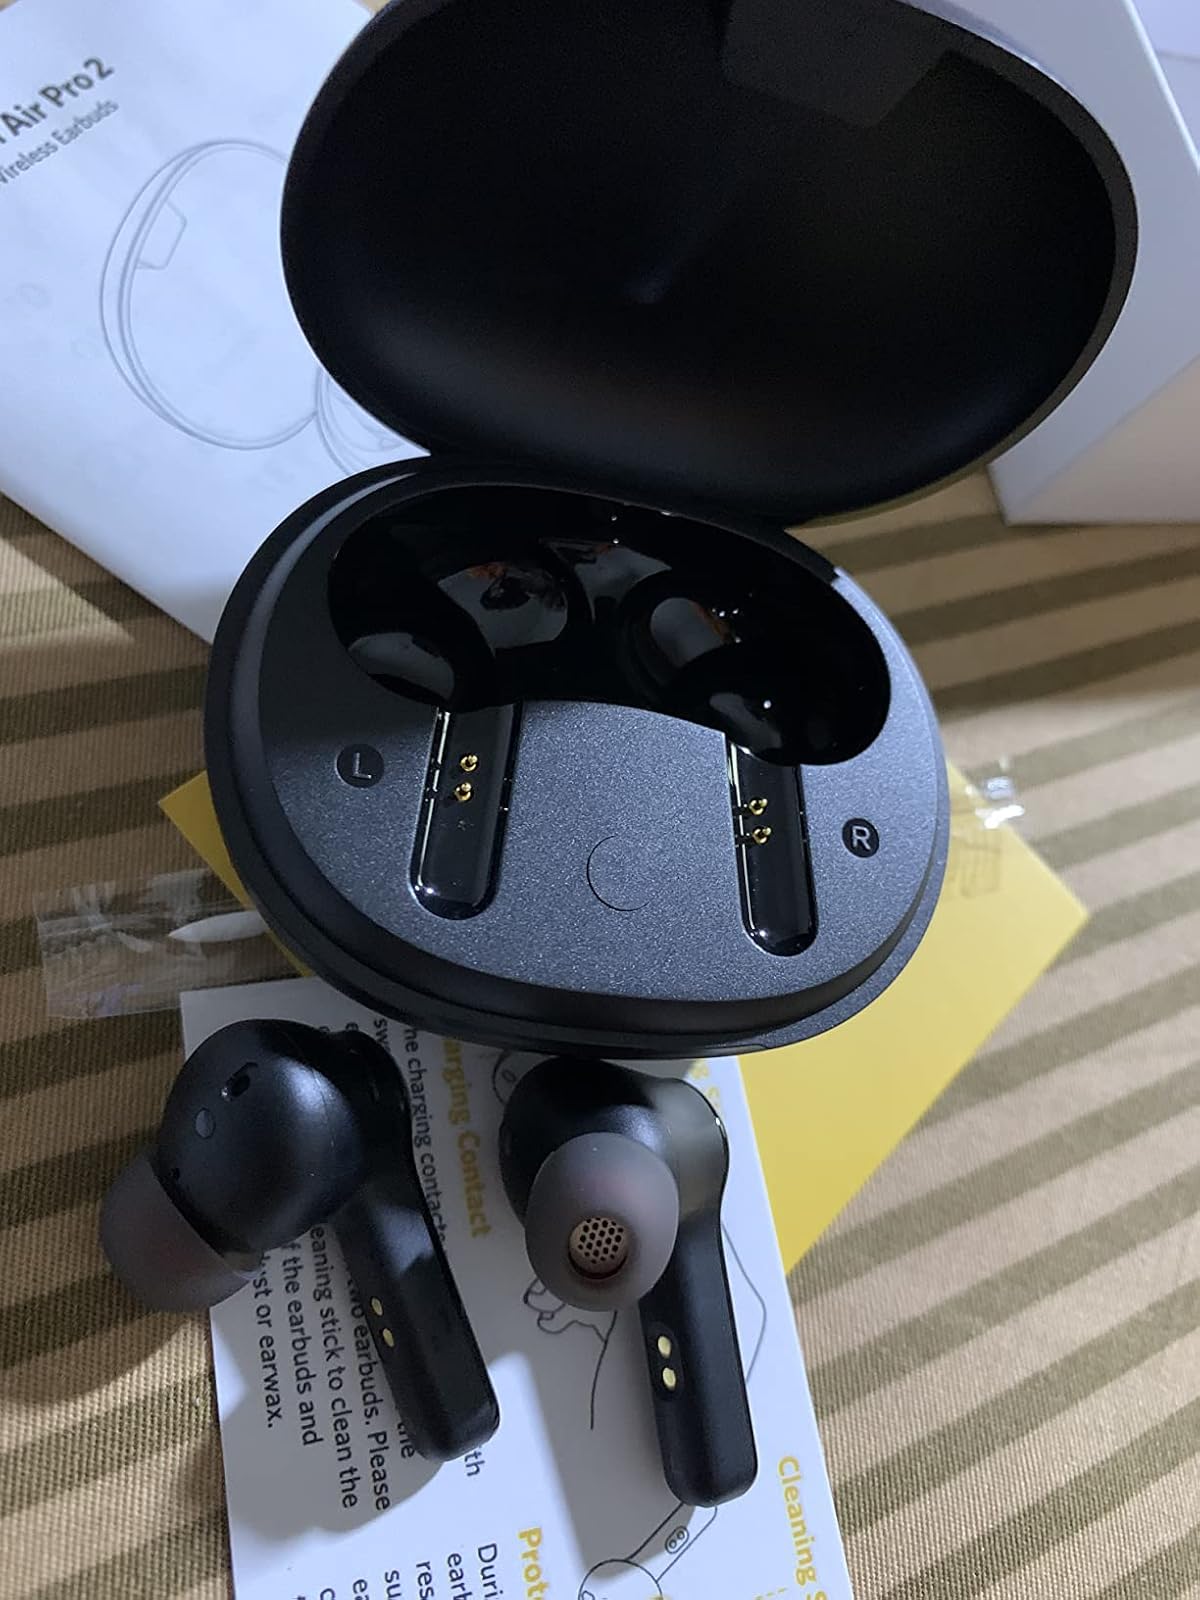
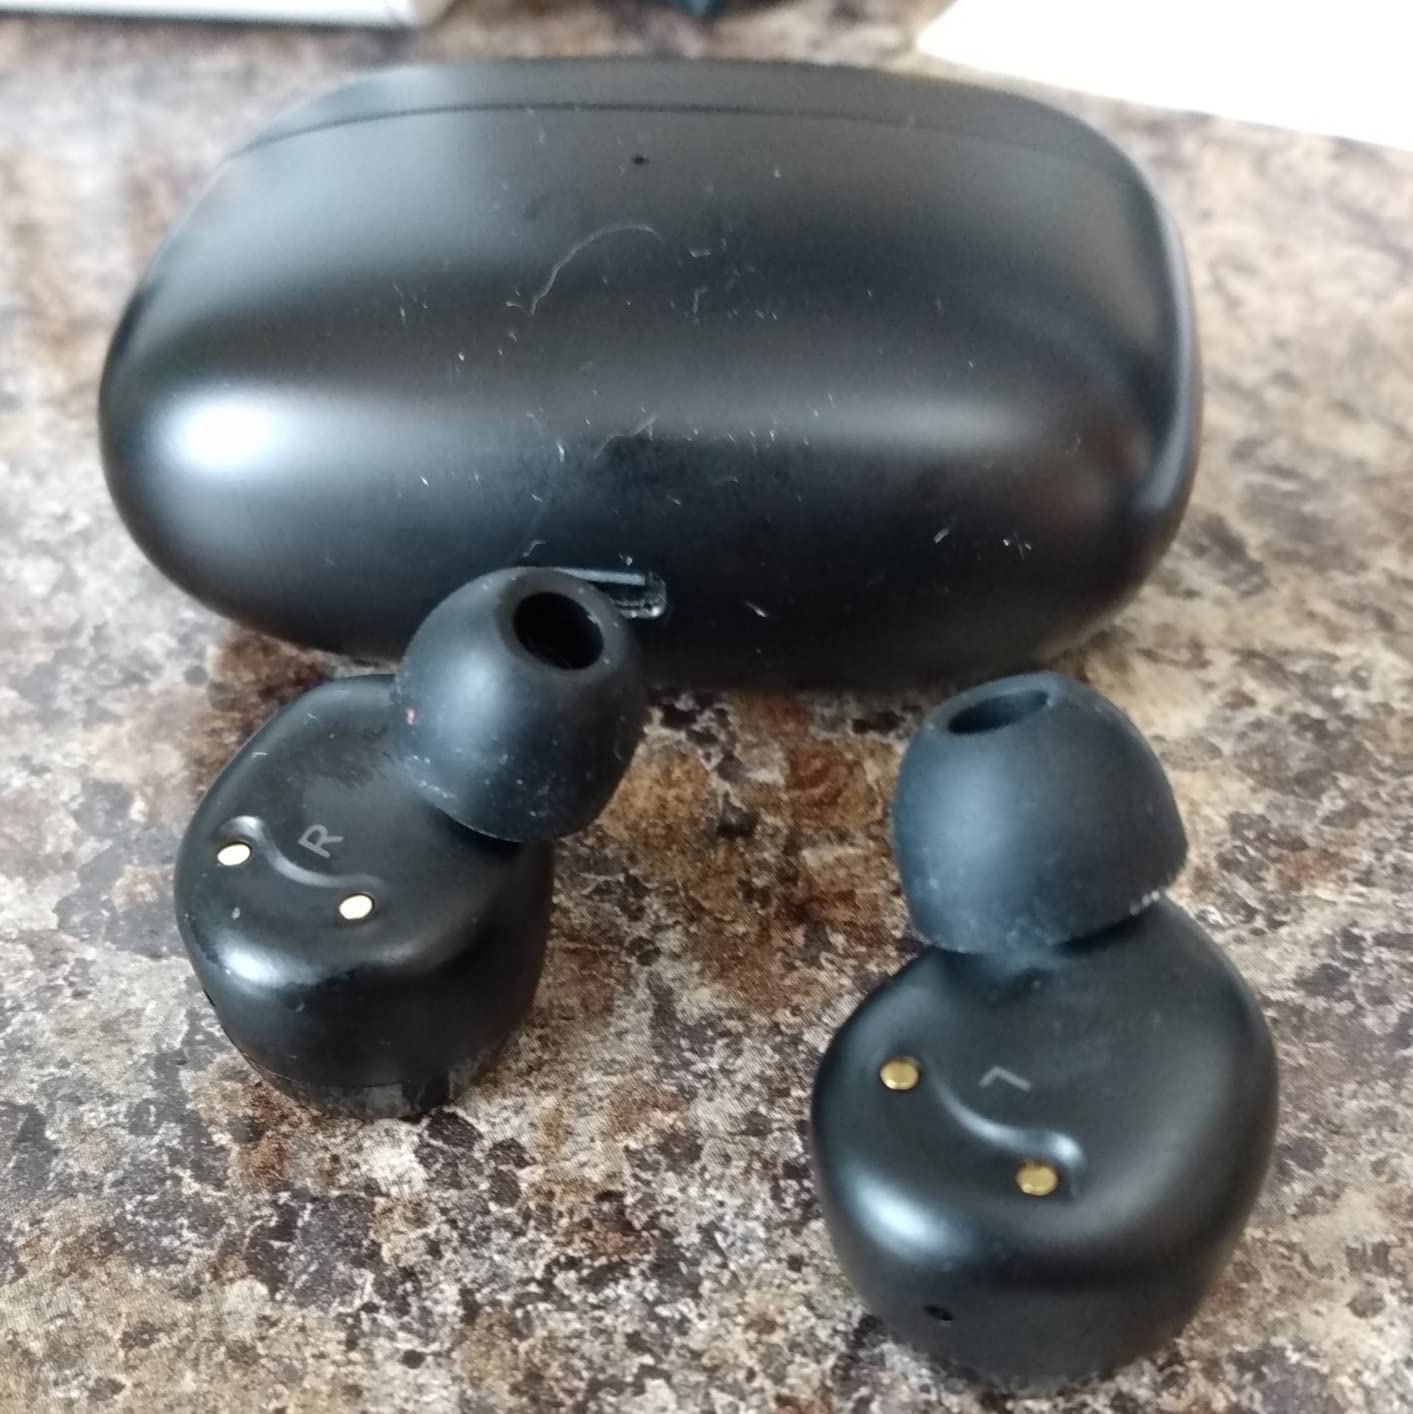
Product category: earbuds
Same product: no